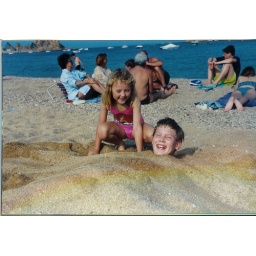
Heidi burying me in the sand at the beach in Tossa del Mar, Spain